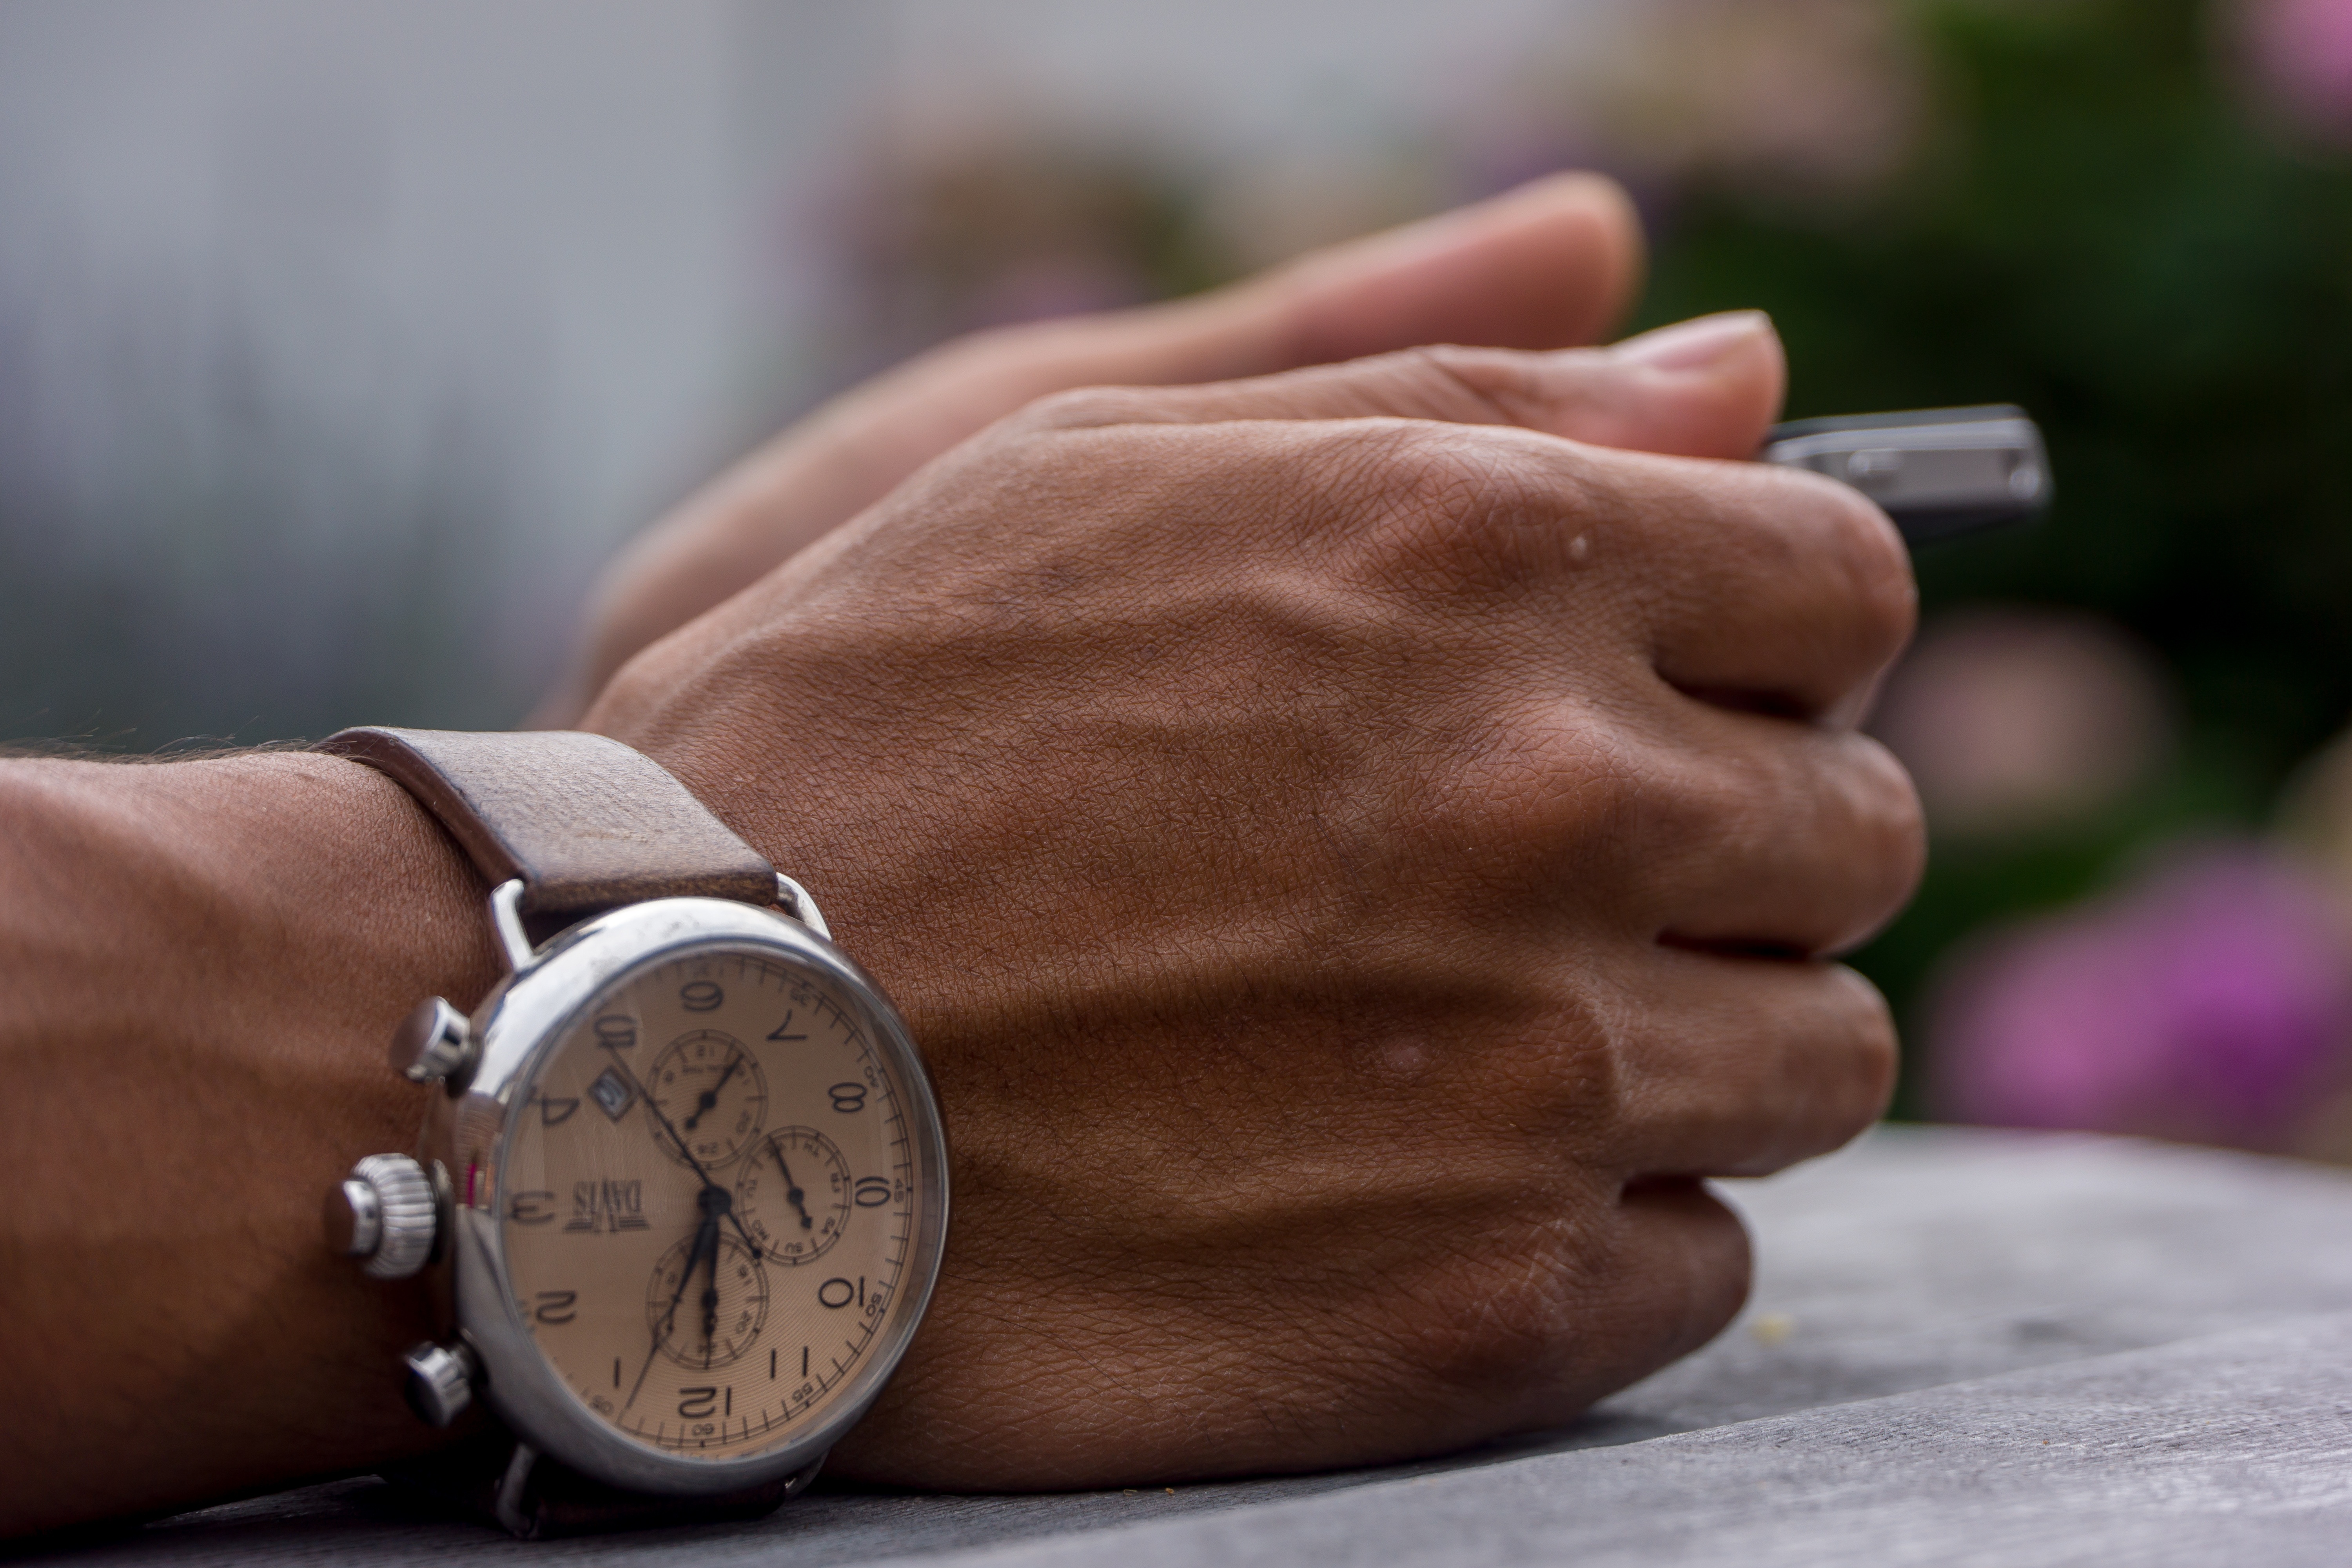
watch, hand, person, clock, time, male, finger, human, arm, muscle, close up, wrist watch, hands, wrists, accessory, sense